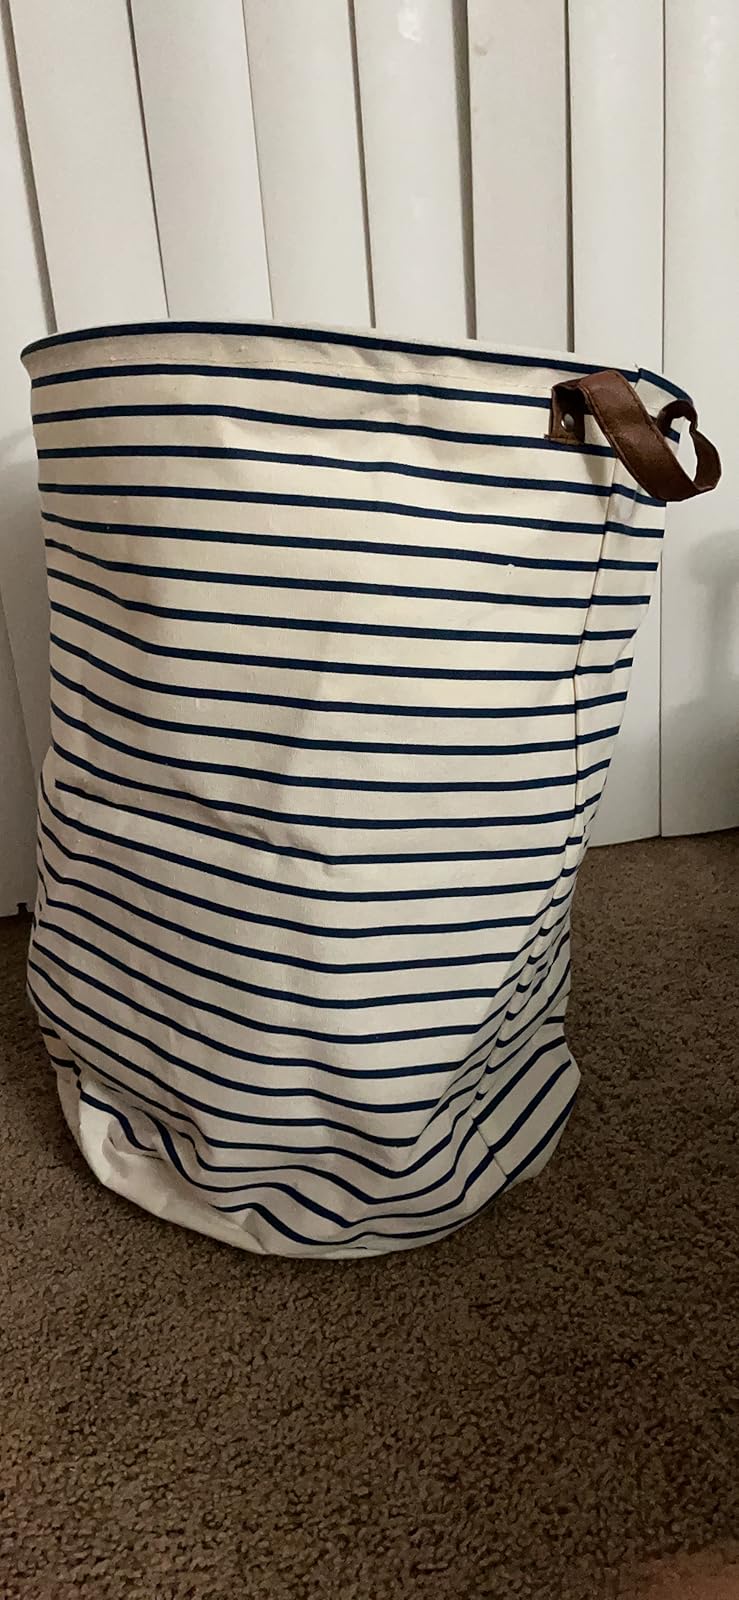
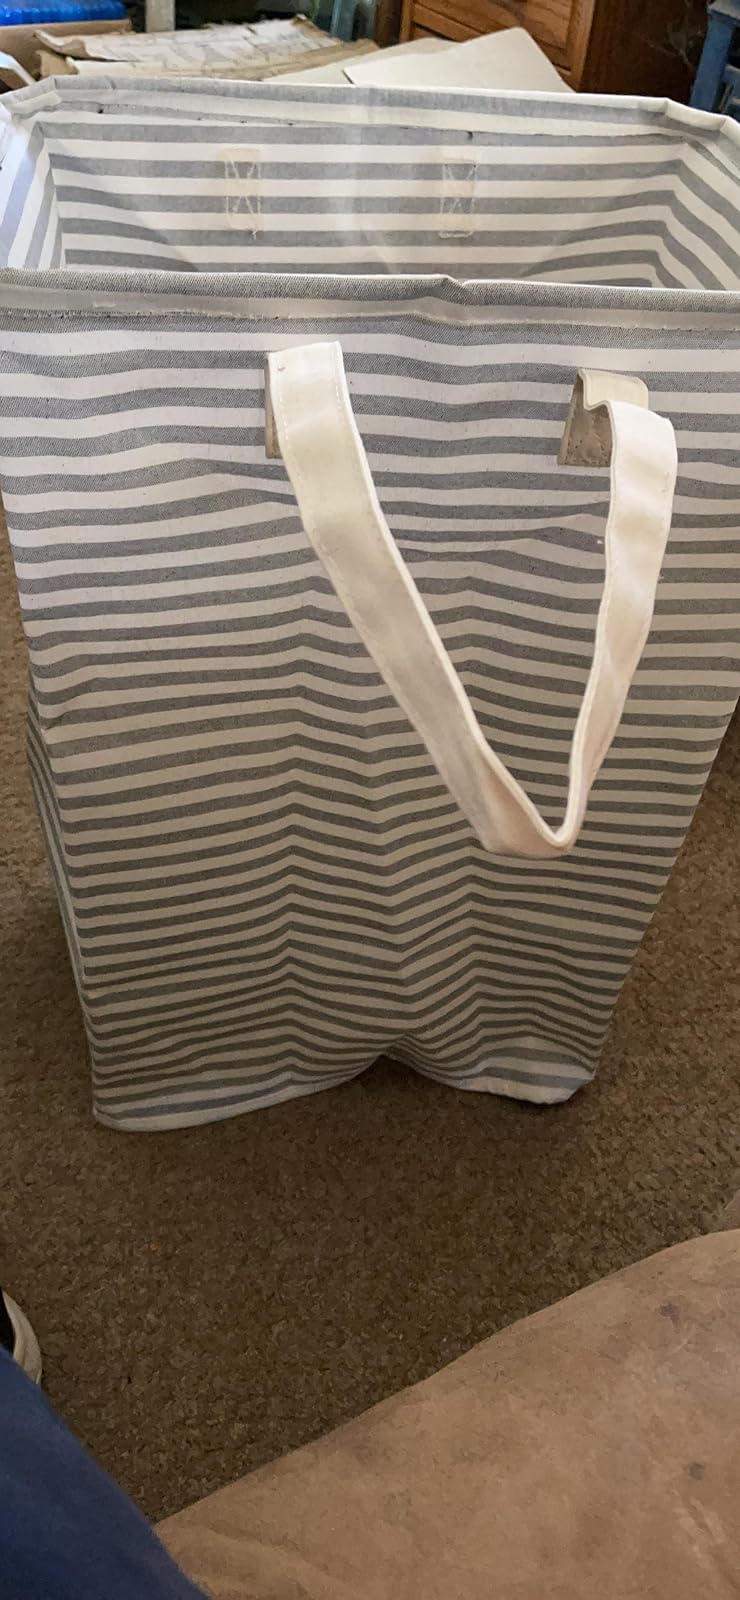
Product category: items_hamper
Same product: no